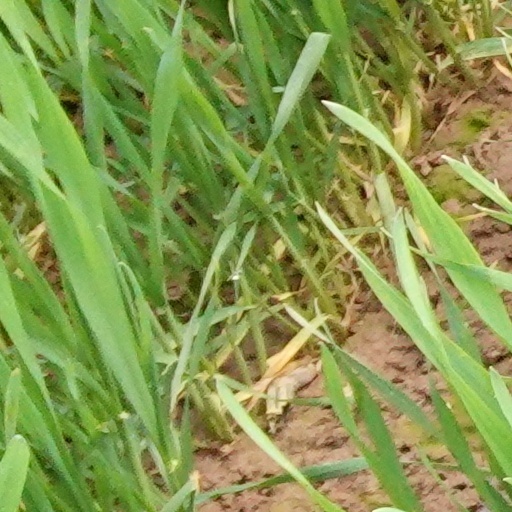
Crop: wheat